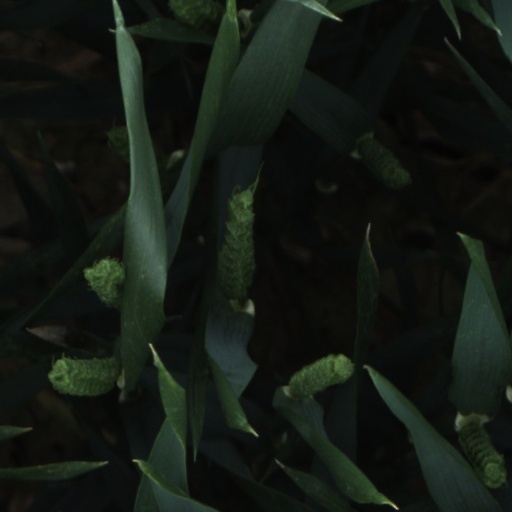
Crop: wheat